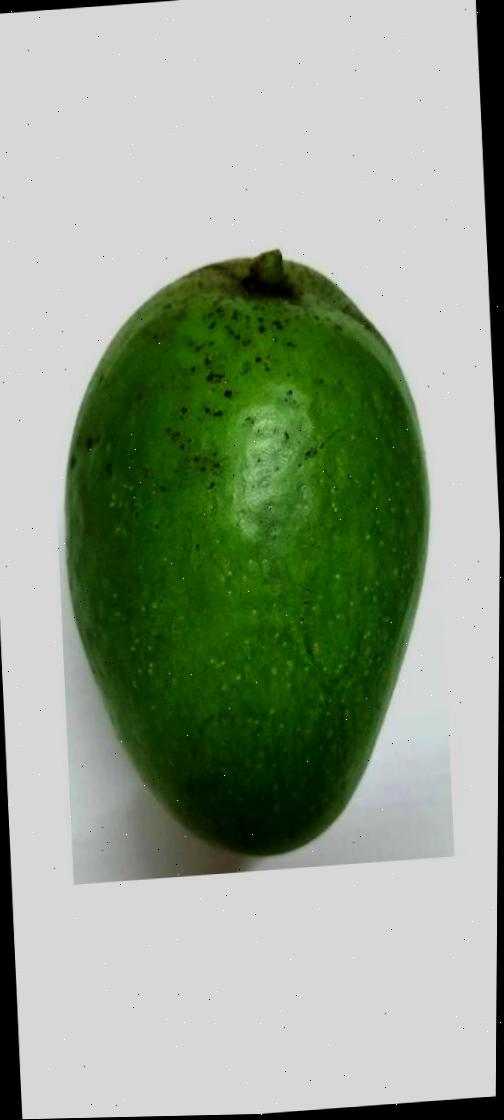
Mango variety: Amrapali